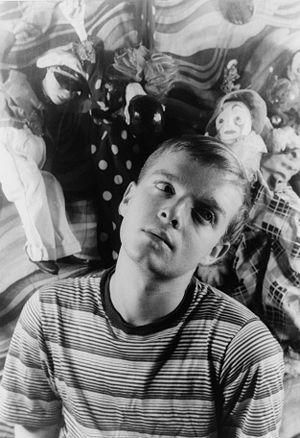
Truman Capote, de son nom de naissance Truman Streckfus Persons, est un écrivain américain né le 30 septembre 1924 à La Nouvelle-Orléans et mort le 25 août 1984 à Los Angeles. Il est l'auteur de romans, nouvelles, reportages, portraits, récits de voyages, souvenirs d'enfance, ainsi que de deux adaptations théâtrales de ses écrits antérieurs et de deux scénarios de films.